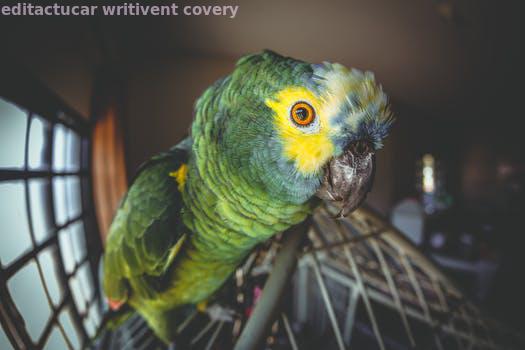
Label: Watermark